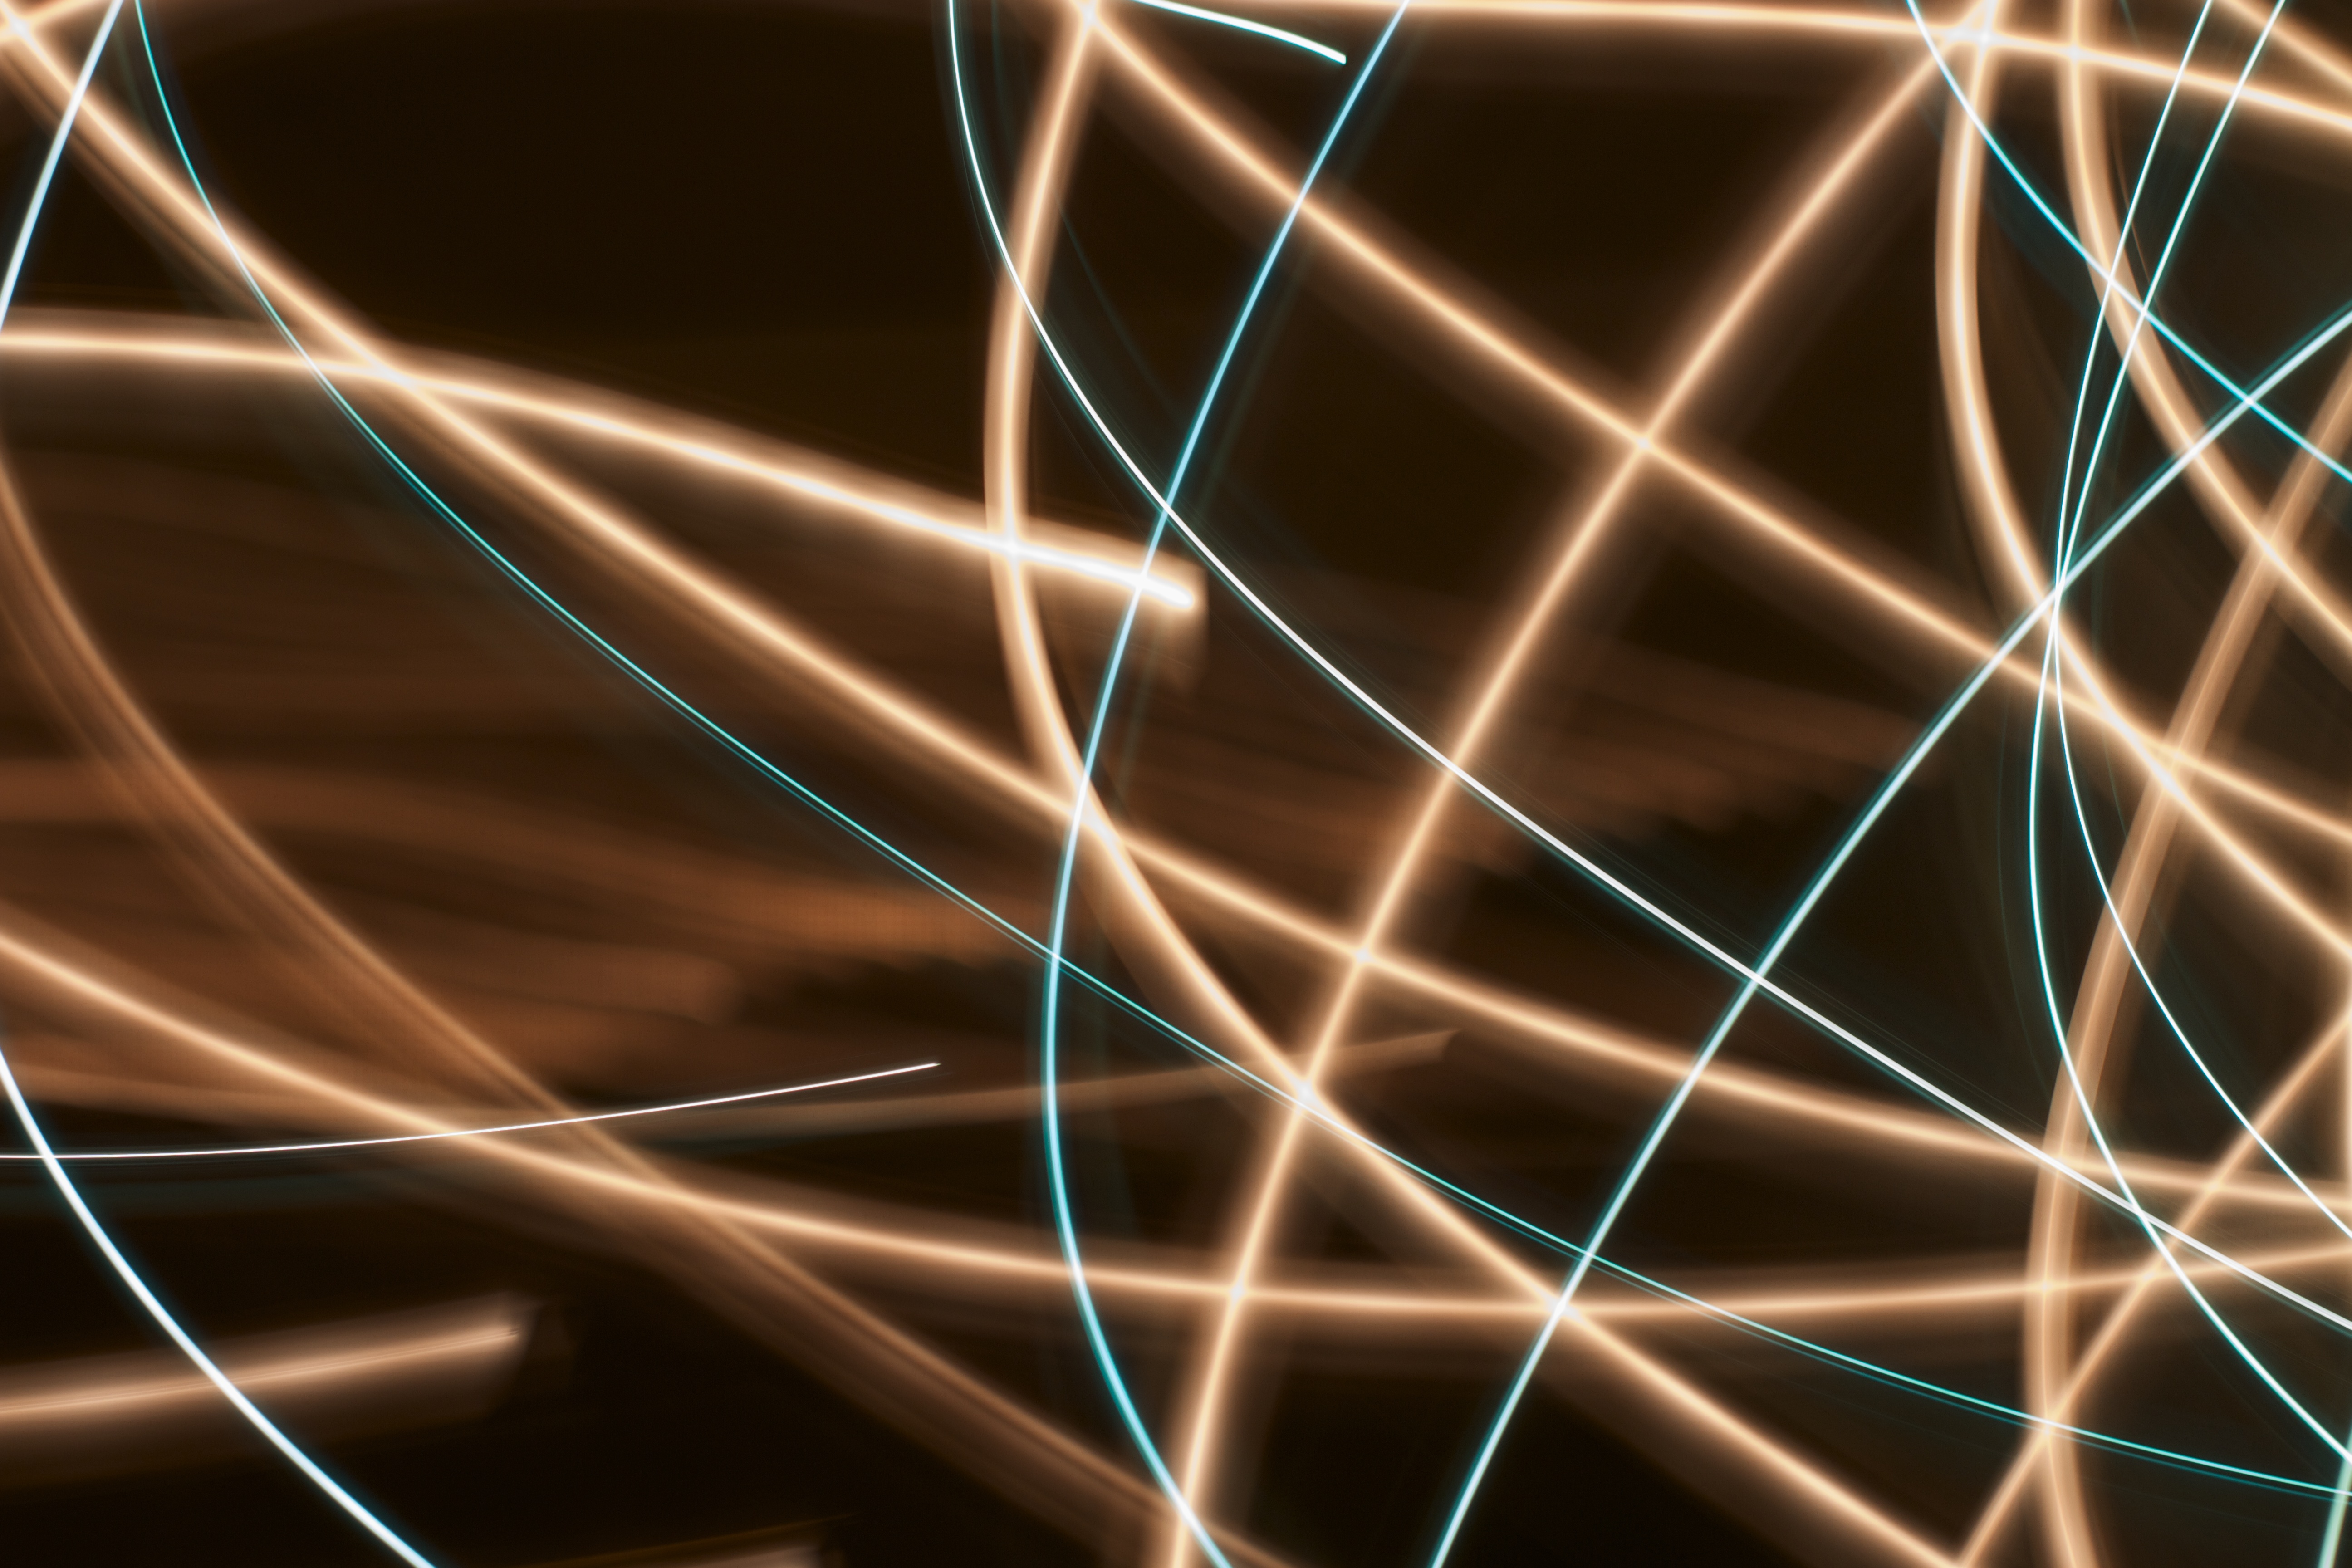
light, night, sunlight, line, reflection, color, darkness, circle, lens flare, lightpainting, design, symmetry, shape, 2012366, screenshot, computer wallpaper, fractal art